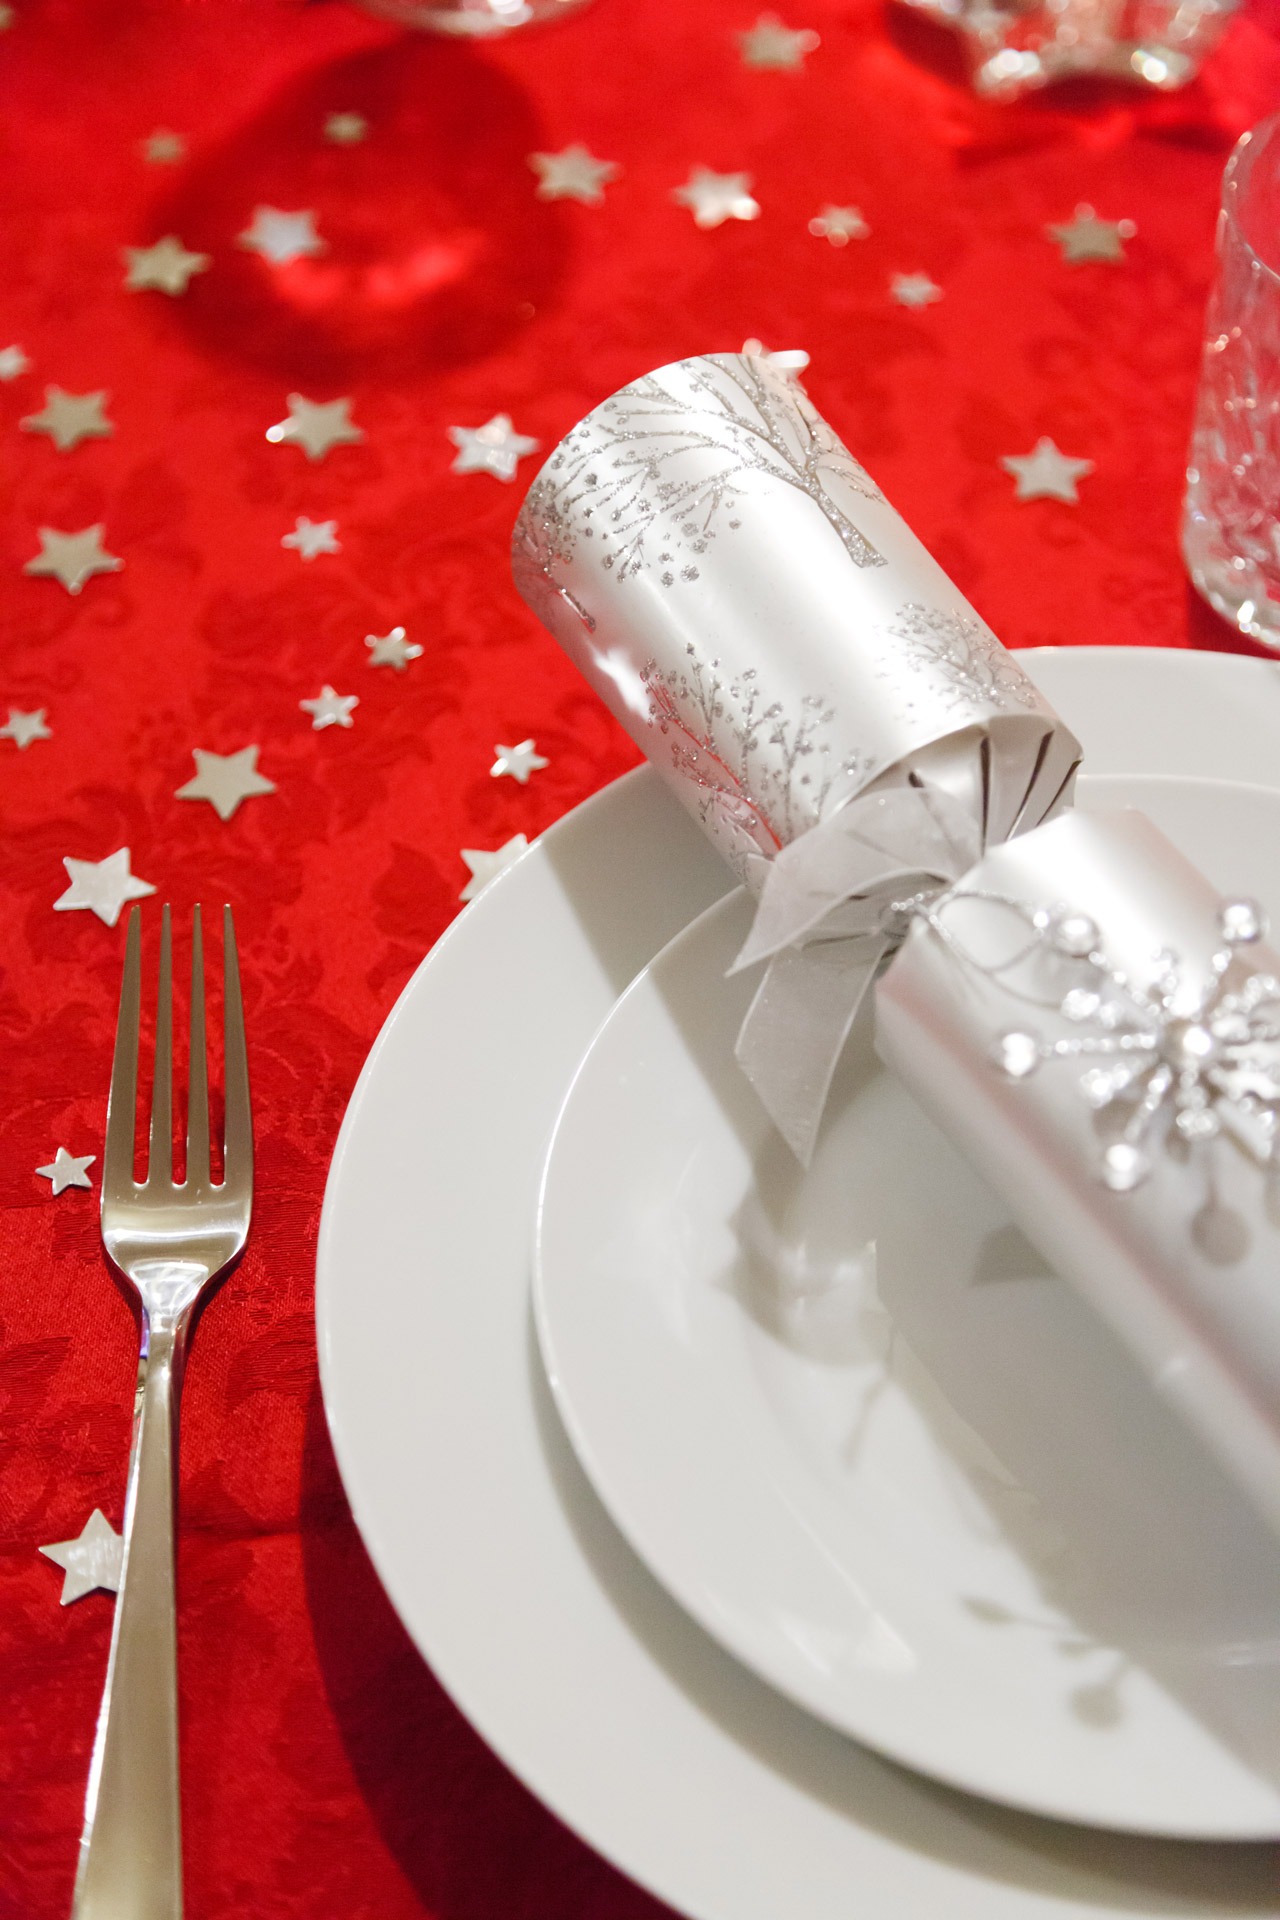
table, fork, white, flower, petal, celebration, decoration, dish, meal, food, red, holiday, plate, christmas, season, cracker, festive, icing, silver, dining, dinner, seasonal, event, xmas, setting, wedding cake, centrepiece